St Neots Quads

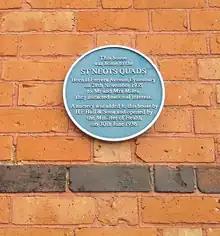
The blue plaque on the house at 27 New Street; "Ferrars" is incorrectly spelt

A blue plaque commemorating the birth of the quads has been fixed to the building at 27 New Street (in the Tan Yard elevation), stating "This house was home to the St Neots Quads. Born at Ferrers (sic) Avenue, Eynesbury on 28th November 1935 to Mr and Mrs Miles, they attracted national interest. A nursery was added to this house by H F Bull and sons and opened by the Minister of Health on 30th June 1936". On Wednesday 9 March three of the quads, Paul, Ernest and Ann, returned to unveil the blue plaque; Michael was unable to attend as he lives in South Africa.